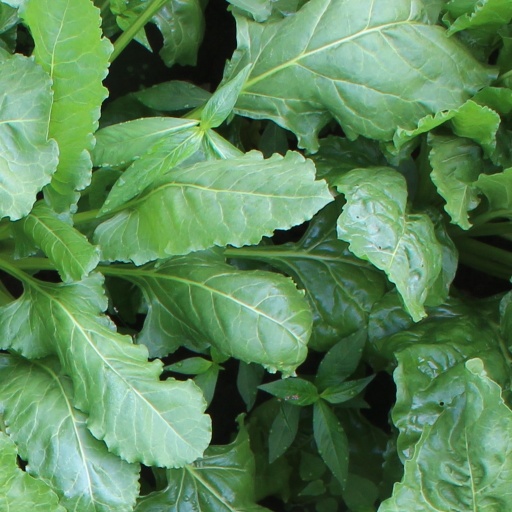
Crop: sugar beet